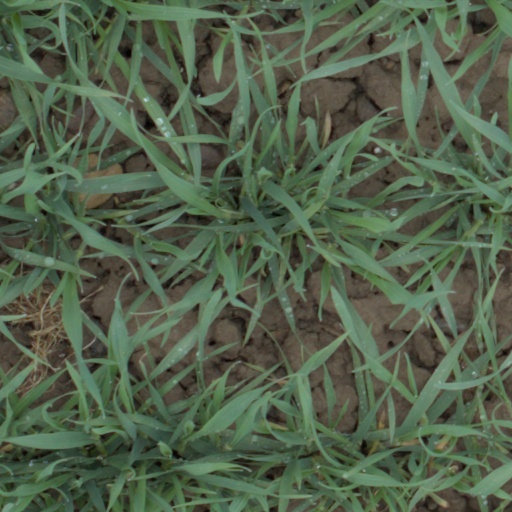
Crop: wheat